The Dregy of Dunbar

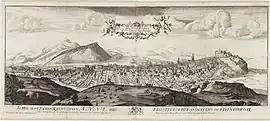
"we folk of paradys, in Edinburgh with all merynes". A depiction of Edinburgh by John Slezer.

The Dregy Of Dunbar also known as Dumbaris Dirige to the King is a humorous poem in Scots and Latin composed by William Dunbar (born 1459 or 1460). at an unknown date.